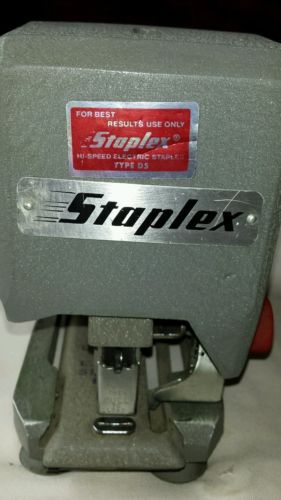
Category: stapler